Kalmakareh Cave

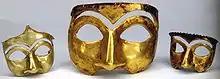
Golden masks excavated from the Kalmakareh Cave in Lorestan, Iran, first half of first Millennium BC, National Museum of Iran

Kalmakre Cave is located in the northwest of Pol-e Dokhtar city. The front of the cave is ahead of the bottom of its opening, and for this reason, this cave is hidden from view. Kalmakareh was discovered by chance in 1989 by a hunter who was chasing a goat. He discovered a coin in the opening of Kalmakreh Cave, which is a long corridor leading to the main halls, which led to his curiosity and the discovery of the entire treasure. After some time, the Cultural Heritage, Handicrafts and Tourism Organization found out about the existence of such a cave and sent a group to protect it, but all the objects in this cave, which included coins, a number of silver sculptures of animal shapes, and silver cups, were stolen by people. Locals and smugglers had left the cave.